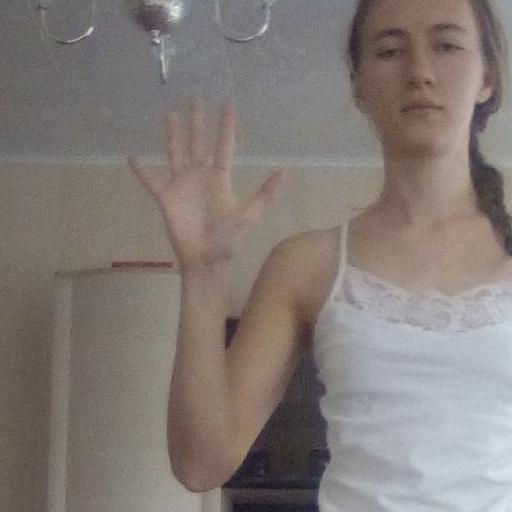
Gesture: palm